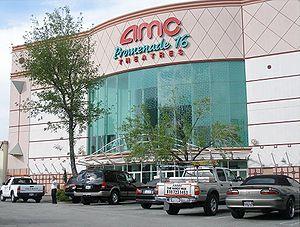
Une salle de cinéma ou un cinéma est un lieu où est organisée la projection de films cinématographiques. Ce terme peut désigner aussi le regroupement dans un même endroit de plusieurs salles, qui projettent généralement des films différents à plusieurs horaires.